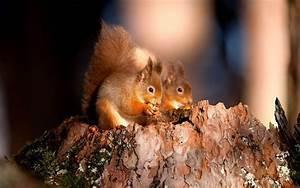
squirrel